Eastern journey of Nicholas II

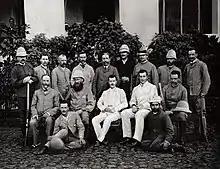
Nicholas II in Madras, India, 1890.

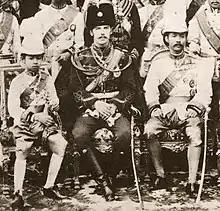
Tsesarevich Nicholas Alexandrovich in Siam with Crown Prince Maha Vajirunhis (left) and King Chulalongkorn (right), March 1891

Leaving Ceylon on 31 January, the expedition continued to Singapore, the island of Java in Dutch East Indies and Bangkok. In Siam the future Emperor spent a week as a guest of King Rama V. Nicholas received an Order and precious gifts. On 13 March, he reached Hankow in China, where he visited tea plantations and factories.